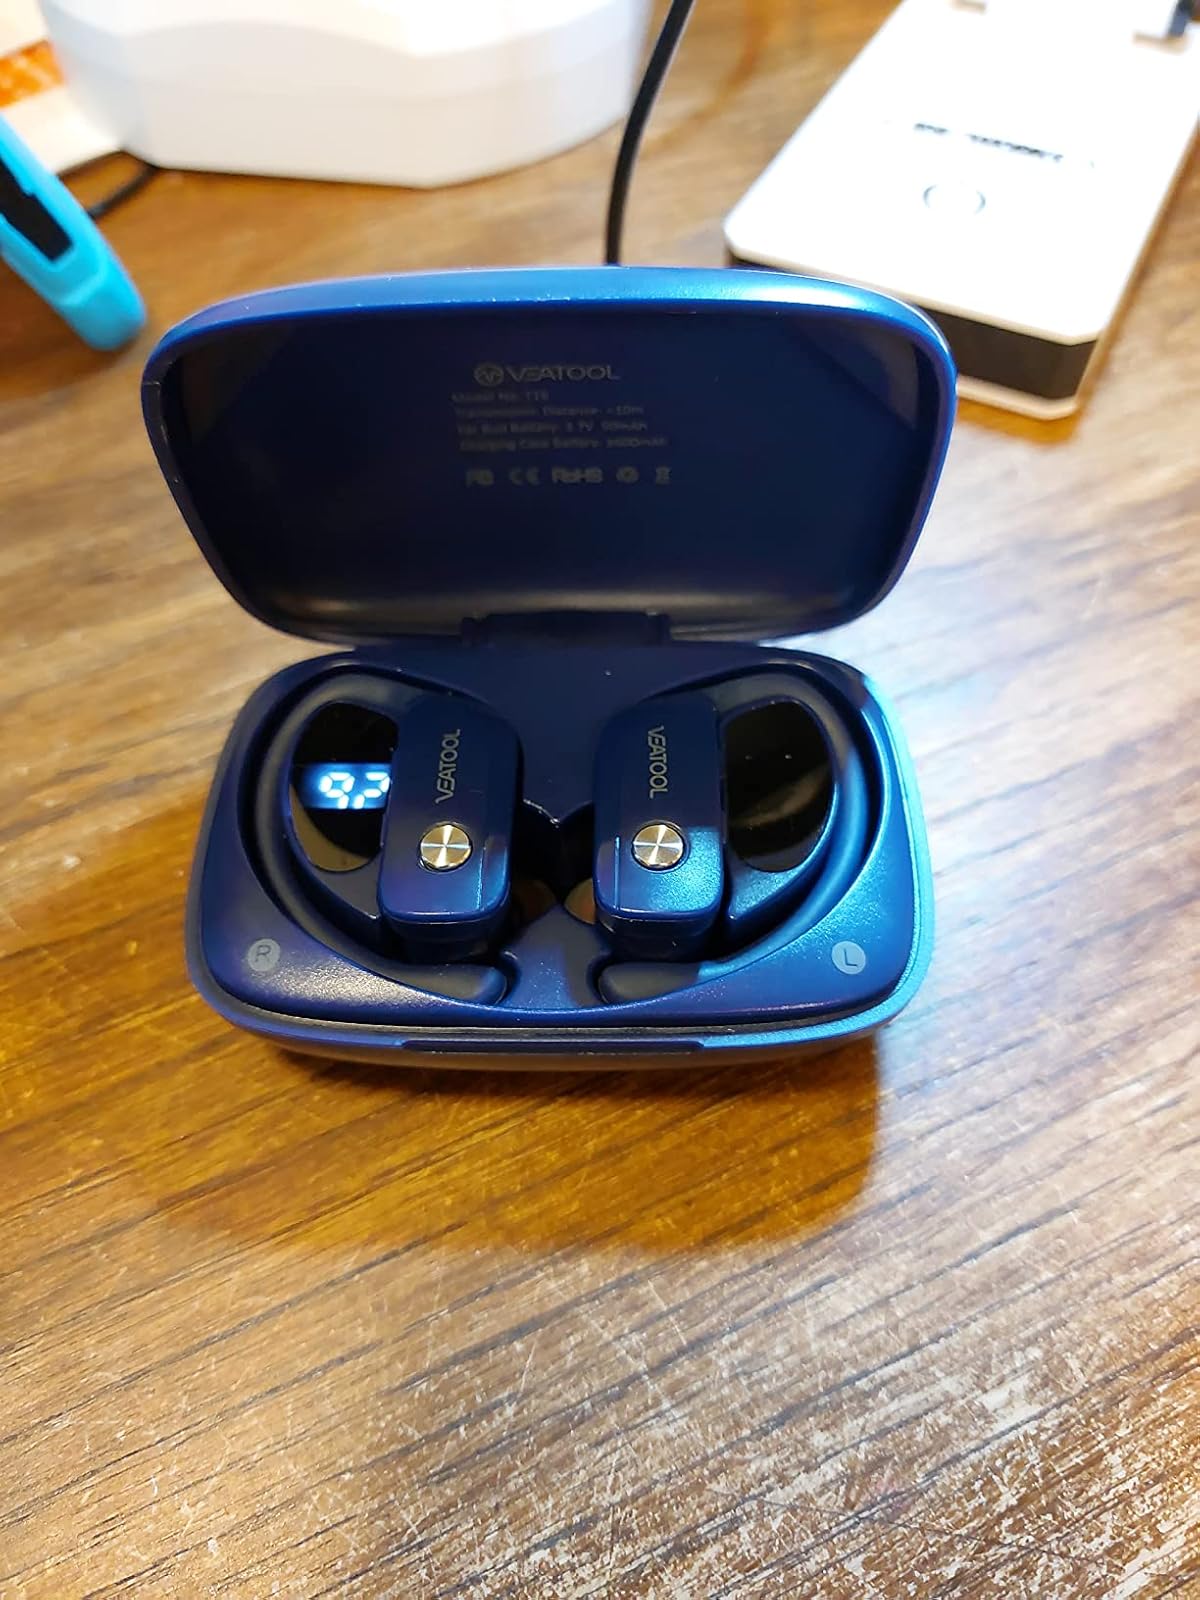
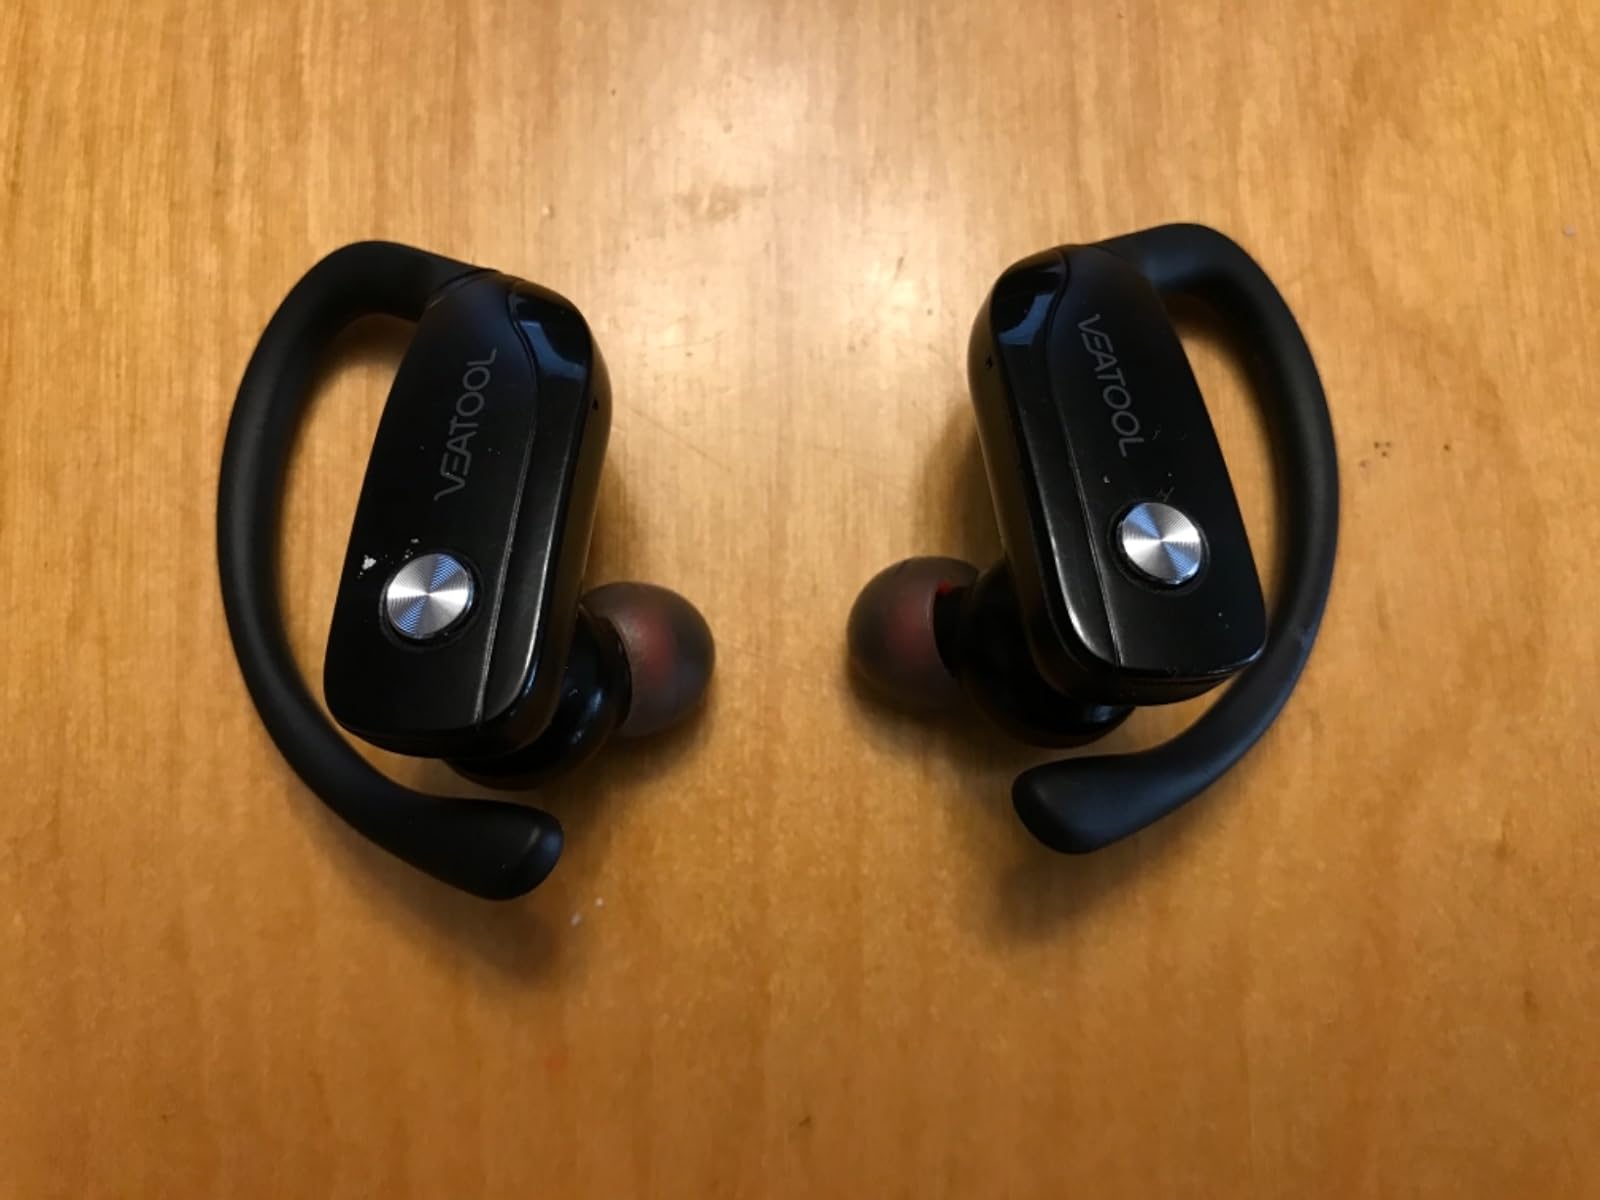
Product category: earbuds
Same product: no